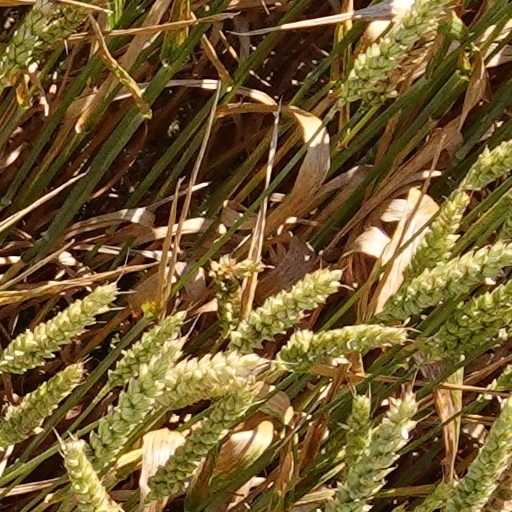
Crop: wheat